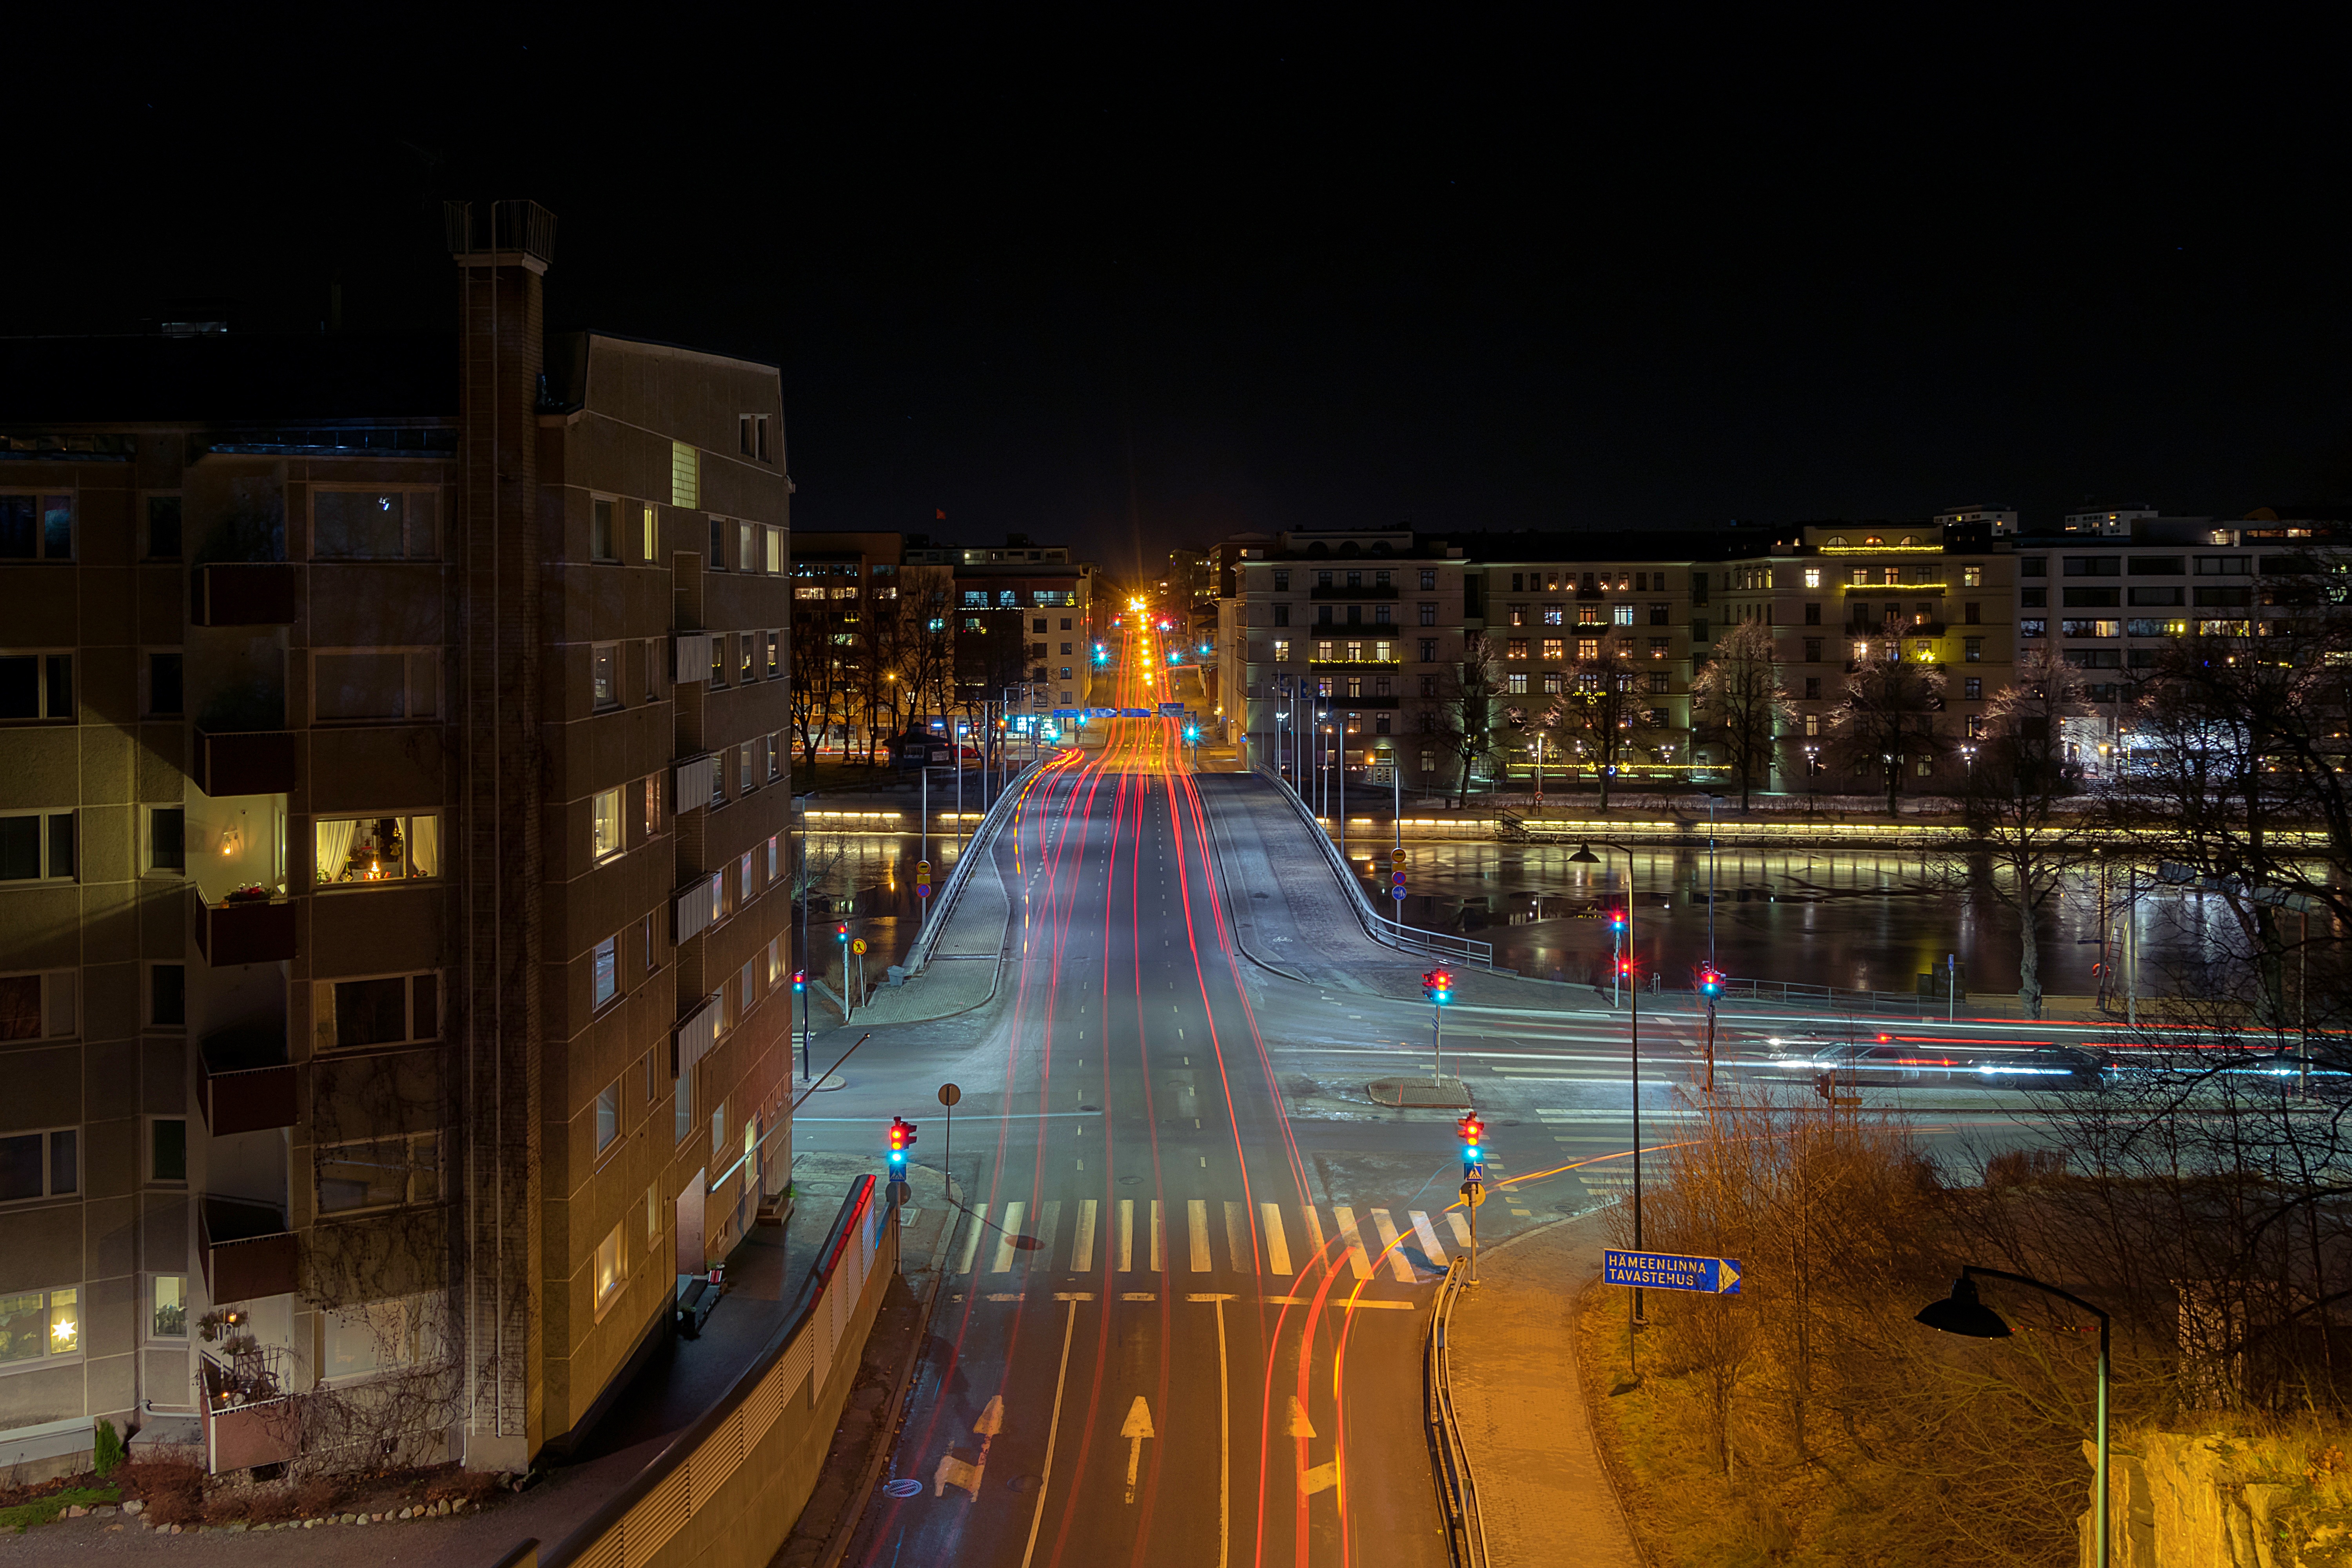
light, bridge, skyline, traffic, night, city, skyscraper, river, cityscape, downtown, dusk, evening, reflection, lighting, turku, metropolis, urban area, human settlement, metropolitan area